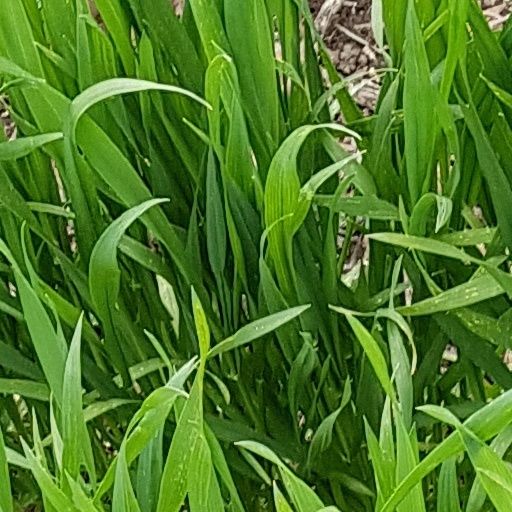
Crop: wheat